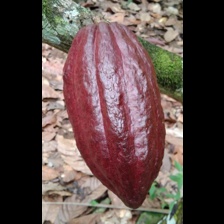
Label: sana